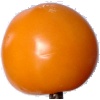
Label: yellow_tomato